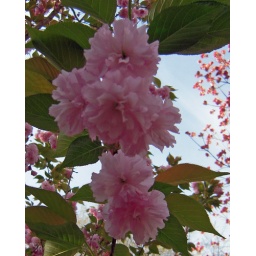
A Cherry tree blossom in the front yard of the house